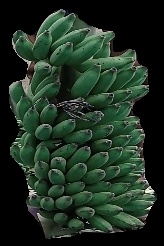
Variety: elakki-bale
Grade: grade1